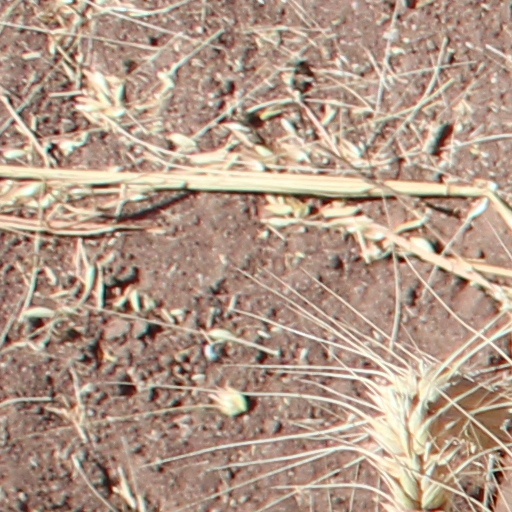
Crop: wheat